Slide of the Month

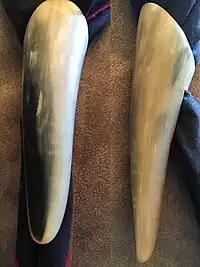
Cow Horn Slide of the Month

In the December 1956 issue, on page 74 Whittlin' Jim also offered instructions to make a Slide Rack to hold all these slides the Scouts could have done by then.